Vlado Chernozemski

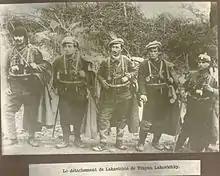
Unit of Voivode Trajan Lakashki c. 1920; second from the left is Vlado Chernozemski

In 1925, Ivan Mihailov became the new leader of the IMRO. In this period the organization took actions against the former left-wing activists, assassinating several of them. Mihailov assigned Chernozemski to assassinate MP Dimo Hadzhidimov, a member of the Communist Party of Bulgaria and former IMRO member. Chernozemski was arrested and sentenced to death by hanging for Hadzhidimov's assassination, but his execution was never carried out. In 1925, Chernozemski escaped from a police escort.